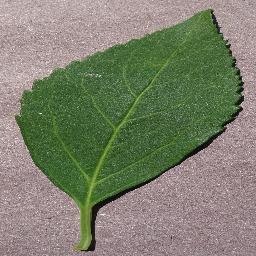
Label: Cherry___healthy